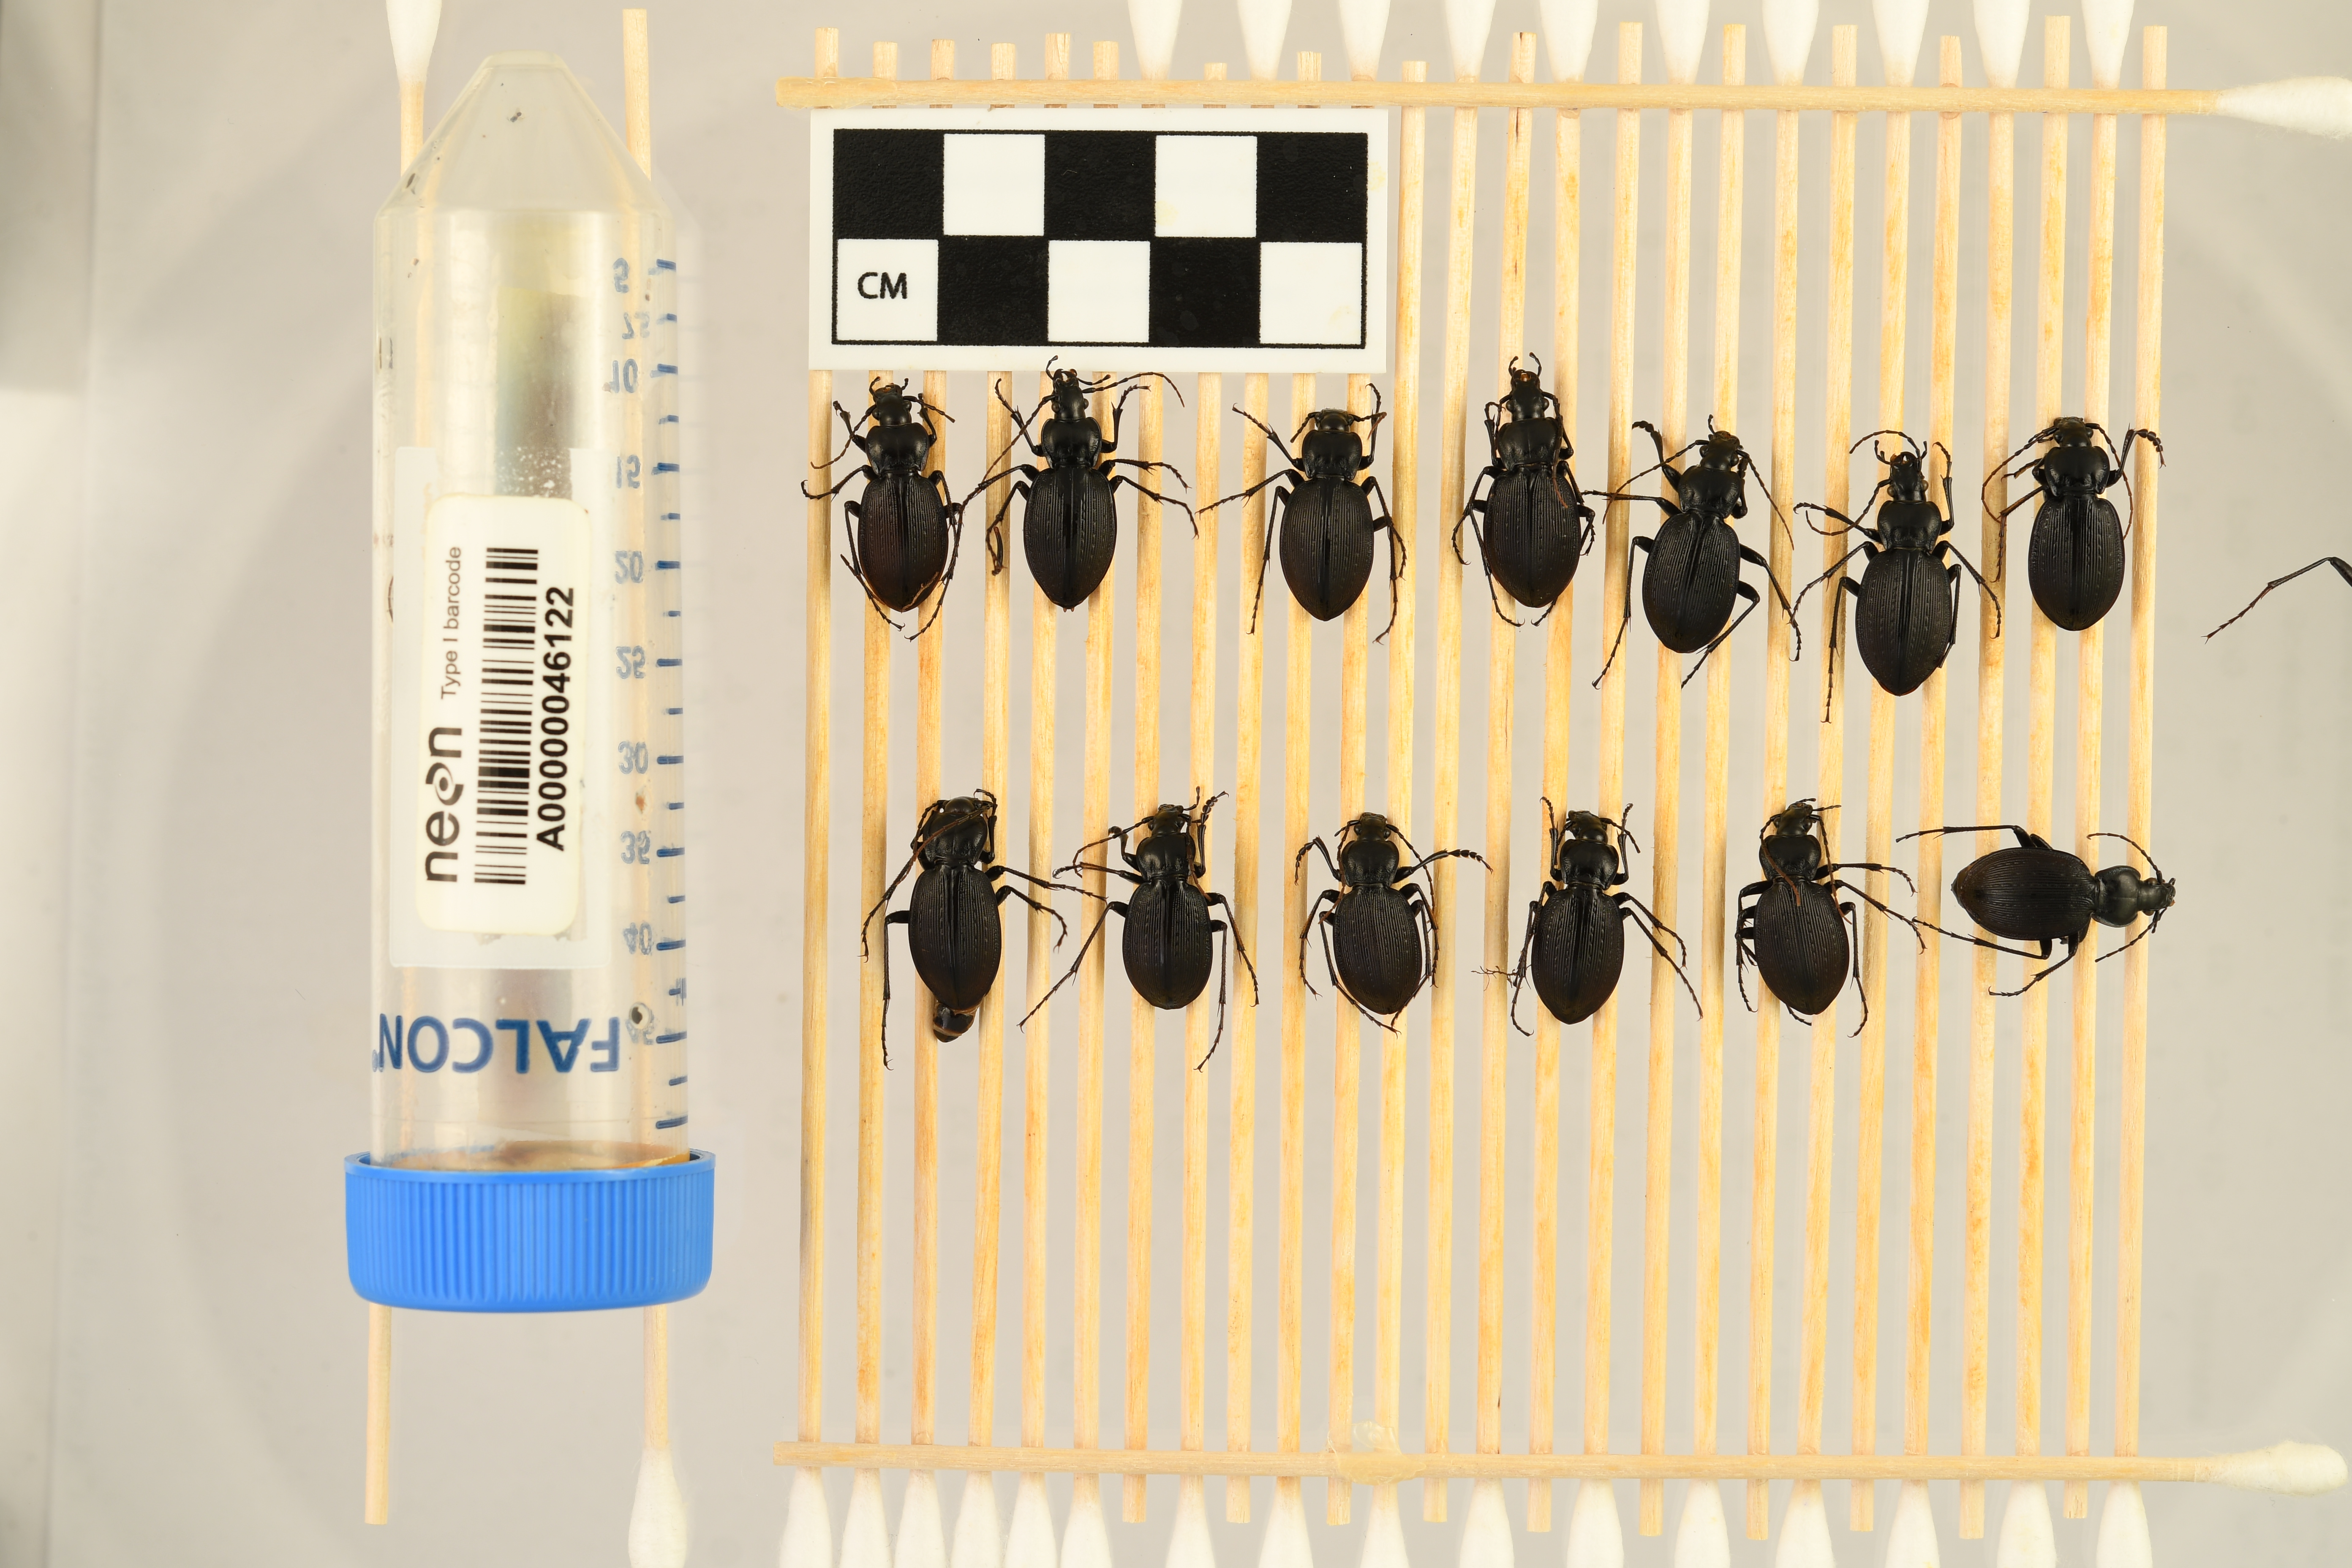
Carabus goryi — Mountain Lake Biological Station NEON, plot MLBS_010. Beetle 1, ElytraLength: 1.211 cm (lying flat: Yes)

Carabus goryi — Mountain Lake Biological Station NEON, plot MLBS_010. Beetle 1, ElytraWidth: 0.5793 cm (lying flat: Yes)

Carabus goryi — Mountain Lake Biological Station NEON, plot MLBS_010. Beetle 2, ElytraLength: 1.232 cm (lying flat: Yes)

Carabus goryi — Mountain Lake Biological Station NEON, plot MLBS_010. Beetle 2, ElytraWidth: 0.5895 cm (lying flat: Yes)

Carabus goryi — Mountain Lake Biological Station NEON, plot MLBS_010. Beetle 3, ElytraLength: 1.253 cm (lying flat: Yes)

Carabus goryi — Mountain Lake Biological Station NEON, plot MLBS_010. Beetle 3, ElytraWidth: 0.5685 cm (lying flat: Yes)

Carabus goryi — Mountain Lake Biological Station NEON, plot MLBS_010. Beetle 4, ElytraLength: 1.2 cm (lying flat: Yes)

Carabus goryi — Mountain Lake Biological Station NEON, plot MLBS_010. Beetle 4, ElytraWidth: 0.6109 cm (lying flat: Yes)

Carabus goryi — Mountain Lake Biological Station NEON, plot MLBS_010. Beetle 5, ElytraLength: 1.198 cm (lying flat: Yes)

Carabus goryi — Mountain Lake Biological Station NEON, plot MLBS_010. Beetle 5, ElytraWidth: 0.6051 cm (lying flat: Yes)

Carabus goryi — Mountain Lake Biological Station NEON, plot MLBS_010. Beetle 6, ElytraLength: 1.286 cm (lying flat: Yes)

Carabus goryi — Mountain Lake Biological Station NEON, plot MLBS_010. Beetle 6, ElytraWidth: 0.6014 cm (lying flat: Yes)

Carabus goryi — Mountain Lake Biological Station NEON, plot MLBS_010. Beetle 7, ElytraLength: 1.137 cm (lying flat: Yes)

Carabus goryi — Mountain Lake Biological Station NEON, plot MLBS_010. Beetle 7, ElytraWidth: 0.621 cm (lying flat: Yes)

Carabus goryi — Mountain Lake Biological Station NEON, plot MLBS_010. Beetle 8, ElytraLength: 1.243 cm (lying flat: Yes)

Carabus goryi — Mountain Lake Biological Station NEON, plot MLBS_010. Beetle 8, ElytraWidth: 0.6106 cm (lying flat: Yes)

Carabus goryi — Mountain Lake Biological Station NEON, plot MLBS_010. Beetle 9, ElytraLength: 1.095 cm (lying flat: Yes)

Carabus goryi — Mountain Lake Biological Station NEON, plot MLBS_010. Beetle 9, ElytraWidth: 0.5685 cm (lying flat: Yes)

Carabus goryi — Mountain Lake Biological Station NEON, plot MLBS_010. Beetle 10, ElytraLength: 1.068 cm (lying flat: Yes)

Carabus goryi — Mountain Lake Biological Station NEON, plot MLBS_010. Beetle 10, ElytraWidth: 0.549 cm (lying flat: Yes)

Carabus goryi — Mountain Lake Biological Station NEON, plot MLBS_010. Beetle 11, ElytraLength: 1.197 cm (lying flat: Yes)

Carabus goryi — Mountain Lake Biological Station NEON, plot MLBS_010. Beetle 11, ElytraWidth: 0.5523 cm (lying flat: Yes)

Carabus goryi — Mountain Lake Biological Station NEON, plot MLBS_010. Beetle 12, ElytraLength: 1.156 cm (lying flat: Yes)

Carabus goryi — Mountain Lake Biological Station NEON, plot MLBS_010. Beetle 12, ElytraWidth: 0.5801 cm (lying flat: Yes)

Carabus goryi — Mountain Lake Biological Station NEON, plot MLBS_010. Beetle 13, ElytraLength: 1.137 cm (lying flat: Yes)

Carabus goryi — Mountain Lake Biological Station NEON, plot MLBS_010. Beetle 13, ElytraWidth: 0.6001 cm (lying flat: Yes)

Carabus goryi — Mountain Lake Biological Station NEON, plot MLBS_010. Beetle 1, ElytraLength: 1.322 cm (lying flat: Yes)

Carabus goryi — Mountain Lake Biological Station NEON, plot MLBS_010. Beetle 1, ElytraWidth: 0.6206 cm (lying flat: Yes)

Carabus goryi — Mountain Lake Biological Station NEON, plot MLBS_010. Beetle 2, ElytraLength: 1.357 cm (lying flat: Yes)

Carabus goryi — Mountain Lake Biological Station NEON, plot MLBS_010. Beetle 2, ElytraWidth: 0.6211 cm (lying flat: Yes)

Carabus goryi — Mountain Lake Biological Station NEON, plot MLBS_010. Beetle 3, ElytraLength: 1.38 cm (lying flat: Yes)

Carabus goryi — Mountain Lake Biological Station NEON, plot MLBS_010. Beetle 3, ElytraWidth: 0.5978 cm (lying flat: Yes)

Carabus goryi — Mountain Lake Biological Station NEON, plot MLBS_010. Beetle 4, ElytraLength: 1.322 cm (lying flat: Yes)

Carabus goryi — Mountain Lake Biological Station NEON, plot MLBS_010. Beetle 4, ElytraWidth: 0.6666 cm (lying flat: Yes)

Carabus goryi — Mountain Lake Biological Station NEON, plot MLBS_010. Beetle 5, ElytraLength: 1.35 cm (lying flat: Yes)

Carabus goryi — Mountain Lake Biological Station NEON, plot MLBS_010. Beetle 5, ElytraWidth: 0.5938 cm (lying flat: Yes)

Carabus goryi — Mountain Lake Biological Station NEON, plot MLBS_010. Beetle 6, ElytraLength: 1.406 cm (lying flat: Yes)

Carabus goryi — Mountain Lake Biological Station NEON, plot MLBS_010. Beetle 6, ElytraWidth: 0.6109 cm (lying flat: Yes)

Carabus goryi — Mountain Lake Biological Station NEON, plot MLBS_010. Beetle 7, ElytraLength: 1.287 cm (lying flat: Yes)

Carabus goryi — Mountain Lake Biological Station NEON, plot MLBS_010. Beetle 7, ElytraWidth: 0.6436 cm (lying flat: Yes)

Carabus goryi — Mountain Lake Biological Station NEON, plot MLBS_010. Beetle 8, ElytraLength: 1.382 cm (lying flat: Yes)

Carabus goryi — Mountain Lake Biological Station NEON, plot MLBS_010. Beetle 8, ElytraWidth: 0.6436 cm (lying flat: Yes)

Carabus goryi — Mountain Lake Biological Station NEON, plot MLBS_010. Beetle 9, ElytraLength: 1.242 cm (lying flat: Yes)

Carabus goryi — Mountain Lake Biological Station NEON, plot MLBS_010. Beetle 9, ElytraWidth: 0.5863 cm (lying flat: Yes)

Carabus goryi — Mountain Lake Biological Station NEON, plot MLBS_010. Beetle 10, ElytraLength: 1.255 cm (lying flat: Yes)

Carabus goryi — Mountain Lake Biological Station NEON, plot MLBS_010. Beetle 10, ElytraWidth: 0.5788 cm (lying flat: Yes)

Carabus goryi — Mountain Lake Biological Station NEON, plot MLBS_010. Beetle 11, ElytraLength: 1.32 cm (lying flat: Yes)

Carabus goryi — Mountain Lake Biological Station NEON, plot MLBS_010. Beetle 11, ElytraWidth: 0.6031 cm (lying flat: Yes)

Carabus goryi — Mountain Lake Biological Station NEON, plot MLBS_010. Beetle 12, ElytraLength: 1.303 cm (lying flat: Yes)

Carabus goryi — Mountain Lake Biological Station NEON, plot MLBS_010. Beetle 12, ElytraWidth: 0.5689 cm (lying flat: Yes)

Carabus goryi — Mountain Lake Biological Station NEON, plot MLBS_010. Beetle 13, ElytraLength: 1.276 cm (lying flat: Yes)

Carabus goryi — Mountain Lake Biological Station NEON, plot MLBS_010. Beetle 13, ElytraWidth: 0.644 cm (lying flat: Yes)

Carabus goryi — Mountain Lake Biological Station NEON, plot MLBS_010. Beetle 1, ElytraLength: 1.258 cm (lying flat: Yes)

Carabus goryi — Mountain Lake Biological Station NEON, plot MLBS_010. Beetle 1, ElytraWidth: 0.5516 cm (lying flat: Yes)

Carabus goryi — Mountain Lake Biological Station NEON, plot MLBS_010. Beetle 2, ElytraLength: 1.27 cm (lying flat: Yes)

Carabus goryi — Mountain Lake Biological Station NEON, plot MLBS_010. Beetle 2, ElytraWidth: 0.5955 cm (lying flat: Yes)

Carabus goryi — Mountain Lake Biological Station NEON, plot MLBS_010. Beetle 3, ElytraLength: 1.326 cm (lying flat: Yes)

Carabus goryi — Mountain Lake Biological Station NEON, plot MLBS_010. Beetle 3, ElytraWidth: 0.5398 cm (lying flat: Yes)

Carabus goryi — Mountain Lake Biological Station NEON, plot MLBS_010. Beetle 4, ElytraLength: 1.281 cm (lying flat: Yes)

Carabus goryi — Mountain Lake Biological Station NEON, plot MLBS_010. Beetle 4, ElytraWidth: 0.6293 cm (lying flat: Yes)

Carabus goryi — Mountain Lake Biological Station NEON, plot MLBS_010. Beetle 5, ElytraLength: 1.289 cm (lying flat: Yes)

Carabus goryi — Mountain Lake Biological Station NEON, plot MLBS_010. Beetle 5, ElytraWidth: 0.5777 cm (lying flat: Yes)

Carabus goryi — Mountain Lake Biological Station NEON, plot MLBS_010. Beetle 6, ElytraLength: 1.365 cm (lying flat: Yes)

Carabus goryi — Mountain Lake Biological Station NEON, plot MLBS_010. Beetle 6, ElytraWidth: 0.586 cm (lying flat: Yes)